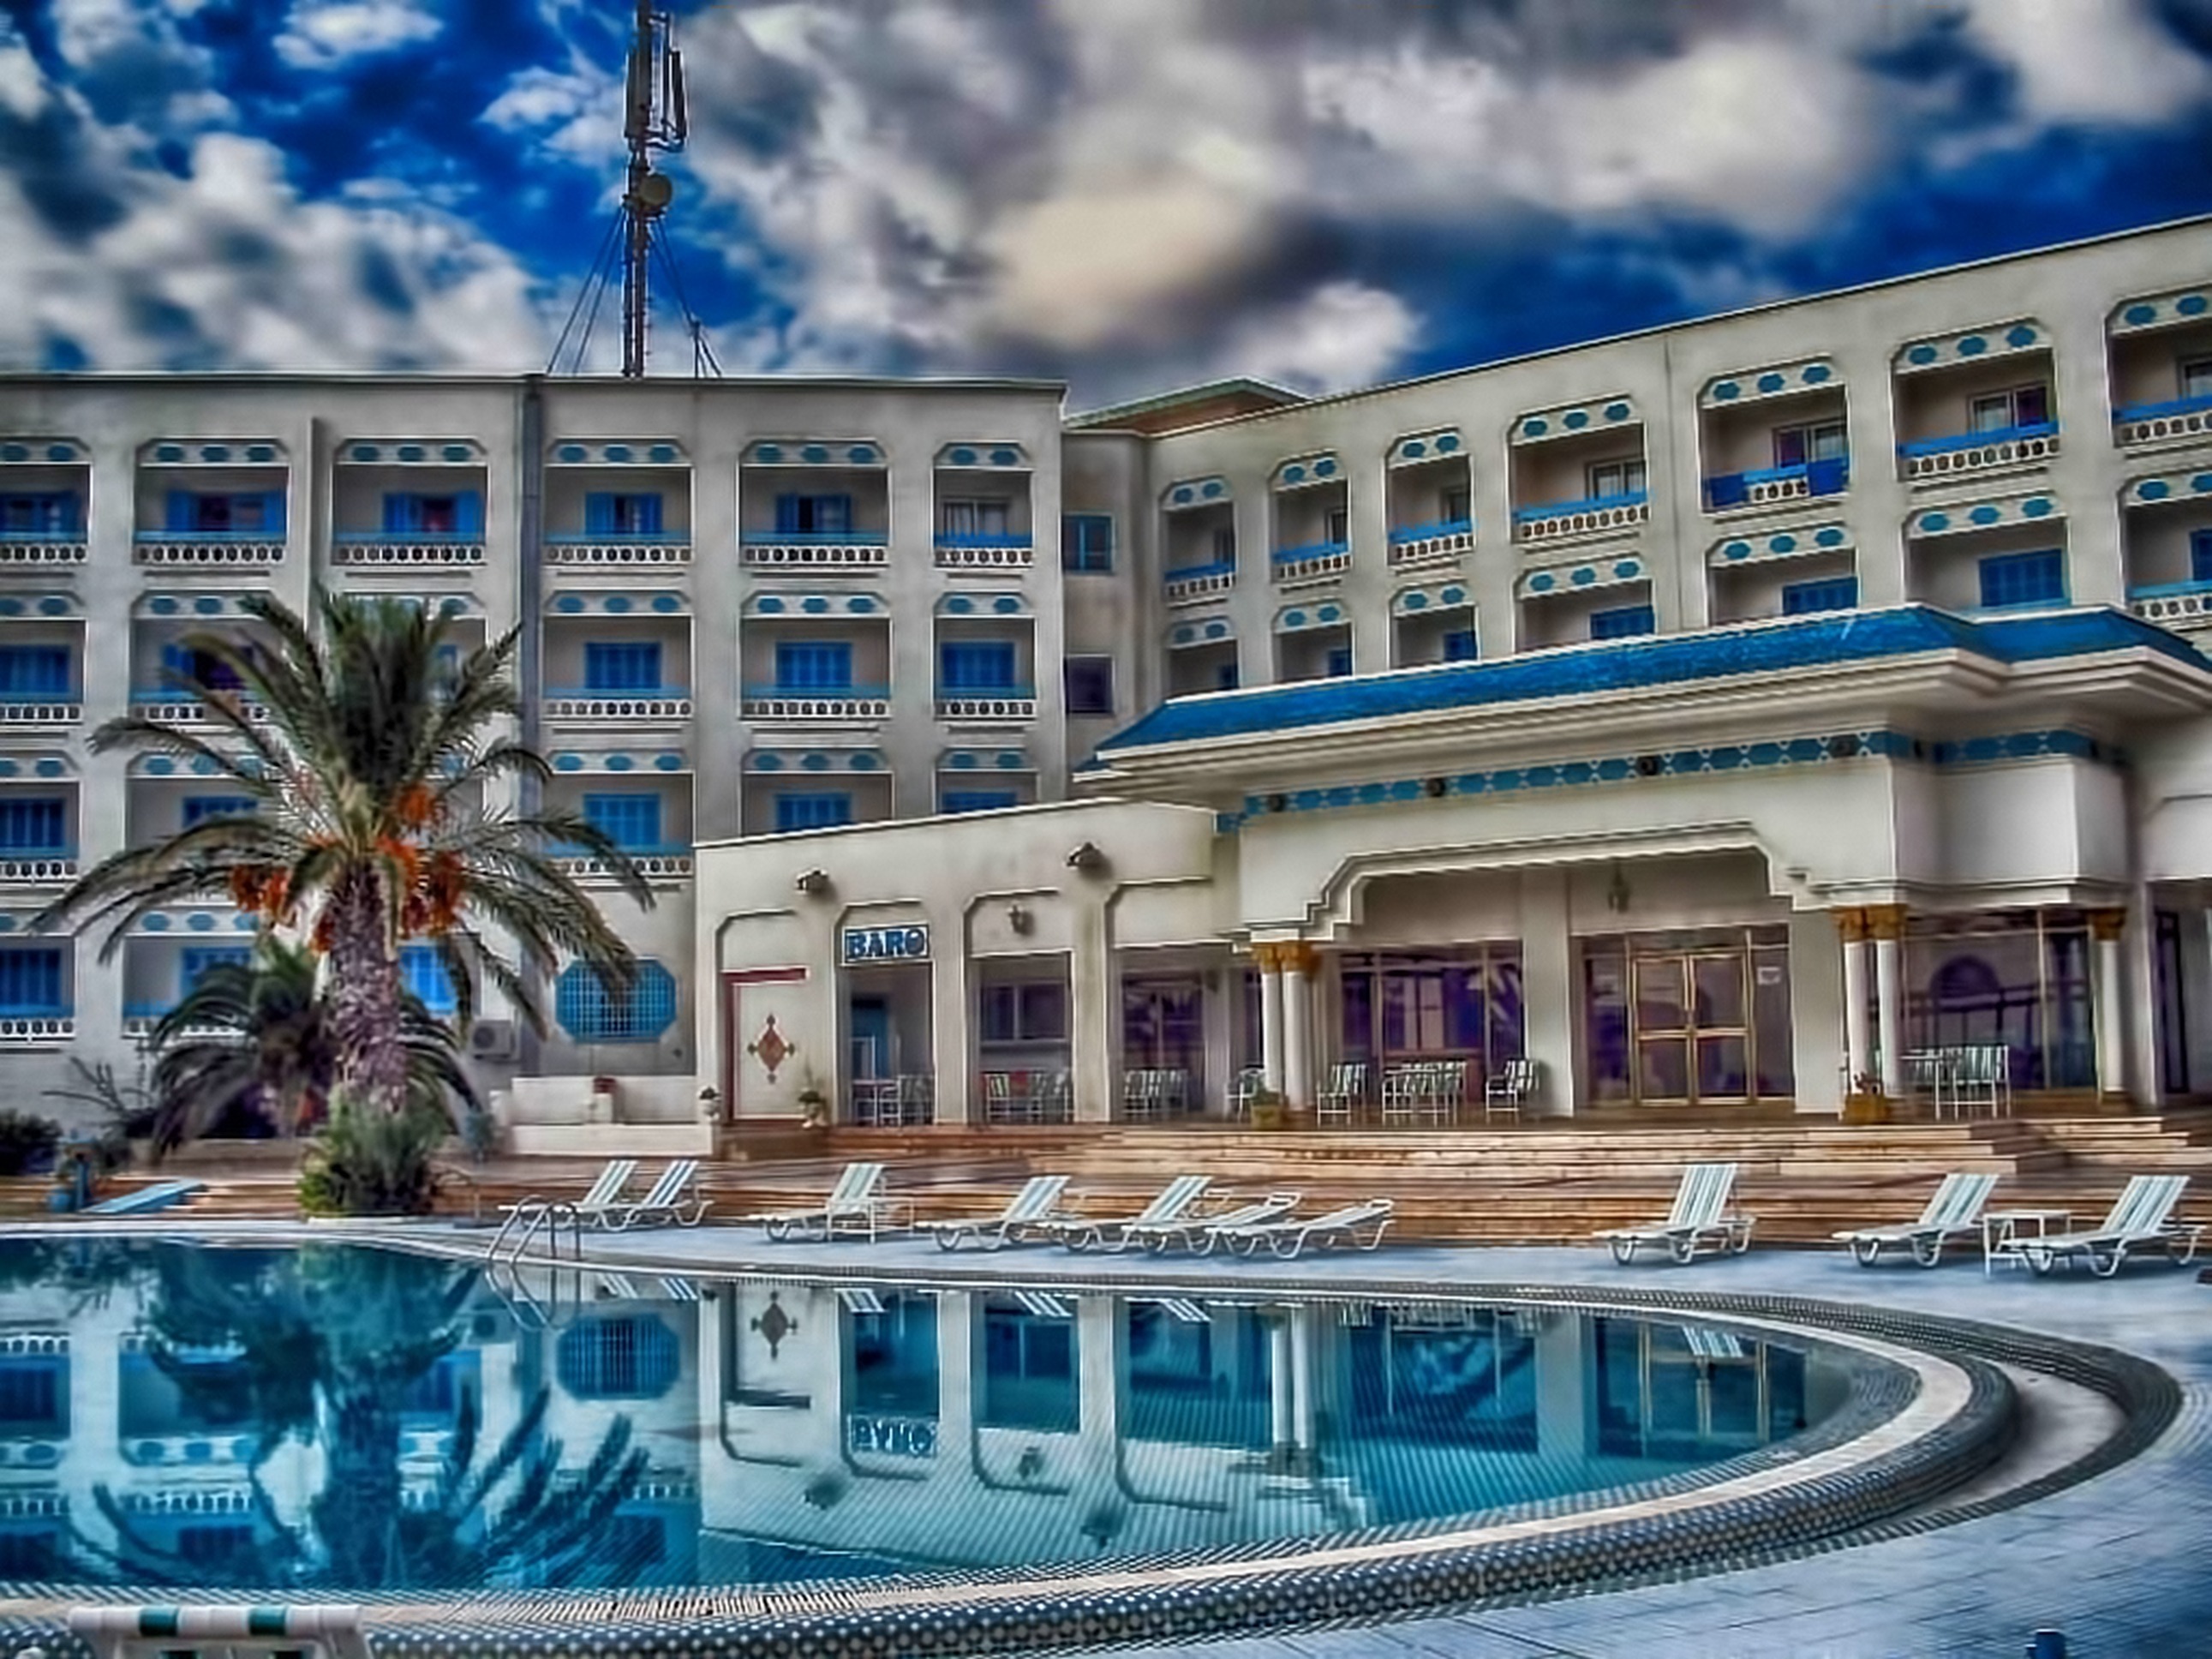
palm tree, palace, cityscape, downtown, swimming pool, plaza, landmark, facade, marina, chairs, hotel, resort, tub, estate, condominium, tunisia, the republic of tunisia